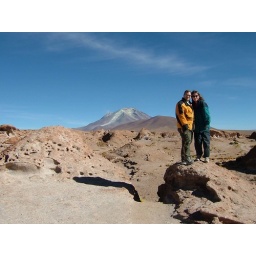
Becky and I standing on lava rock in the Bolivian Mountains near Uyuni